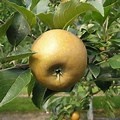
Label: apple